Jaelyn Duncan

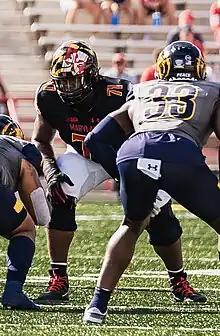
Duncan (71) with the Maryland Terrapins in 2021

Jaelyn Alexander Duncan (born July 8, 2000) is an American professional football offensive tackle for the Tennessee Titans of the National Football League (NFL). He played college football for the Maryland Terrapins and was selected by the Titans in the sixth round of the 2023 NFL draft.